University of Pittsburgh College of Business Administration

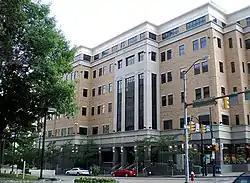
Pitt CBA is primarily housed in the university's Sennott Square

The CBA is headquartered at the second floor of Sennott Square. The business college is the second largest college at the University, behind the School of Arts and Sciences, enrolling approximately 2,000 students. Students also have access to facilities in the university's Katz Graduate School of Business' Mervis Hall.